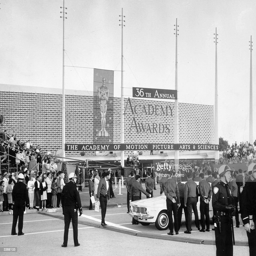
crowds gathered outside hotel for the awards ceremony .